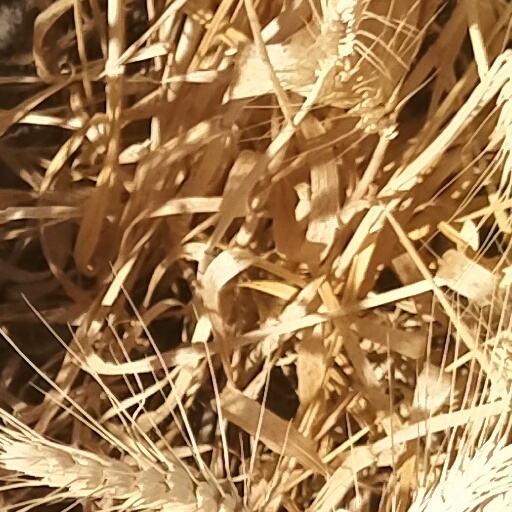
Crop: wheat